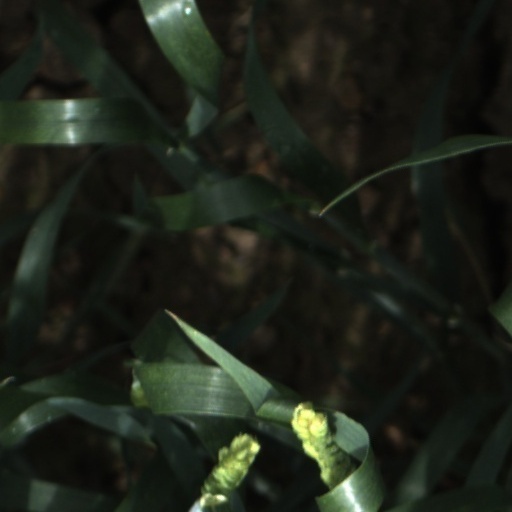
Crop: wheat